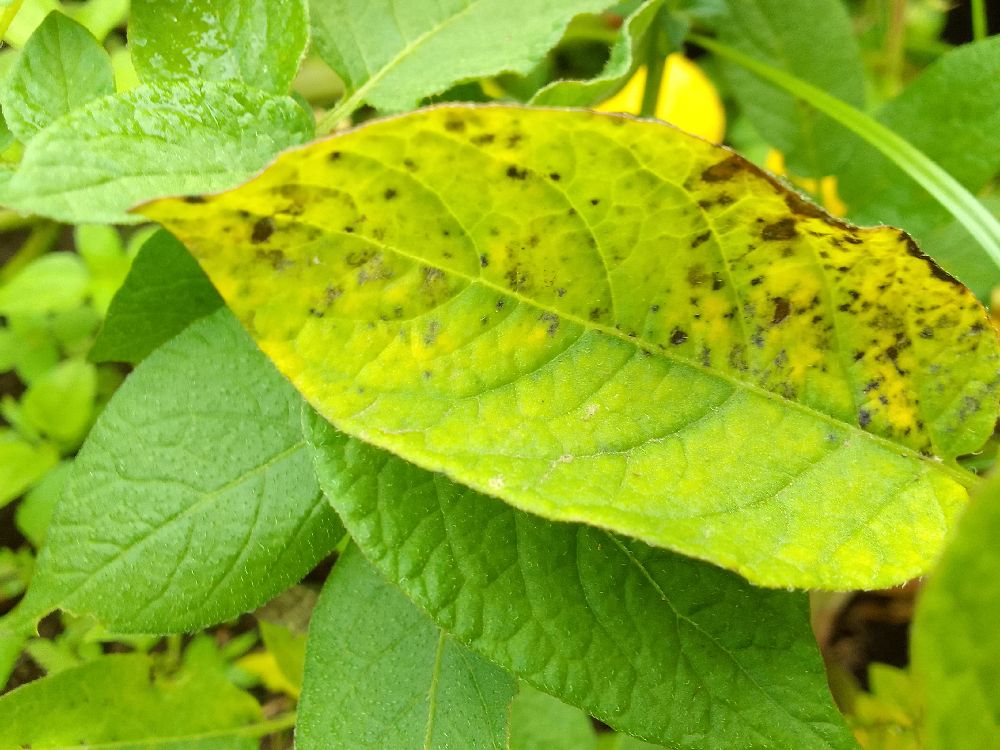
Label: Early blight